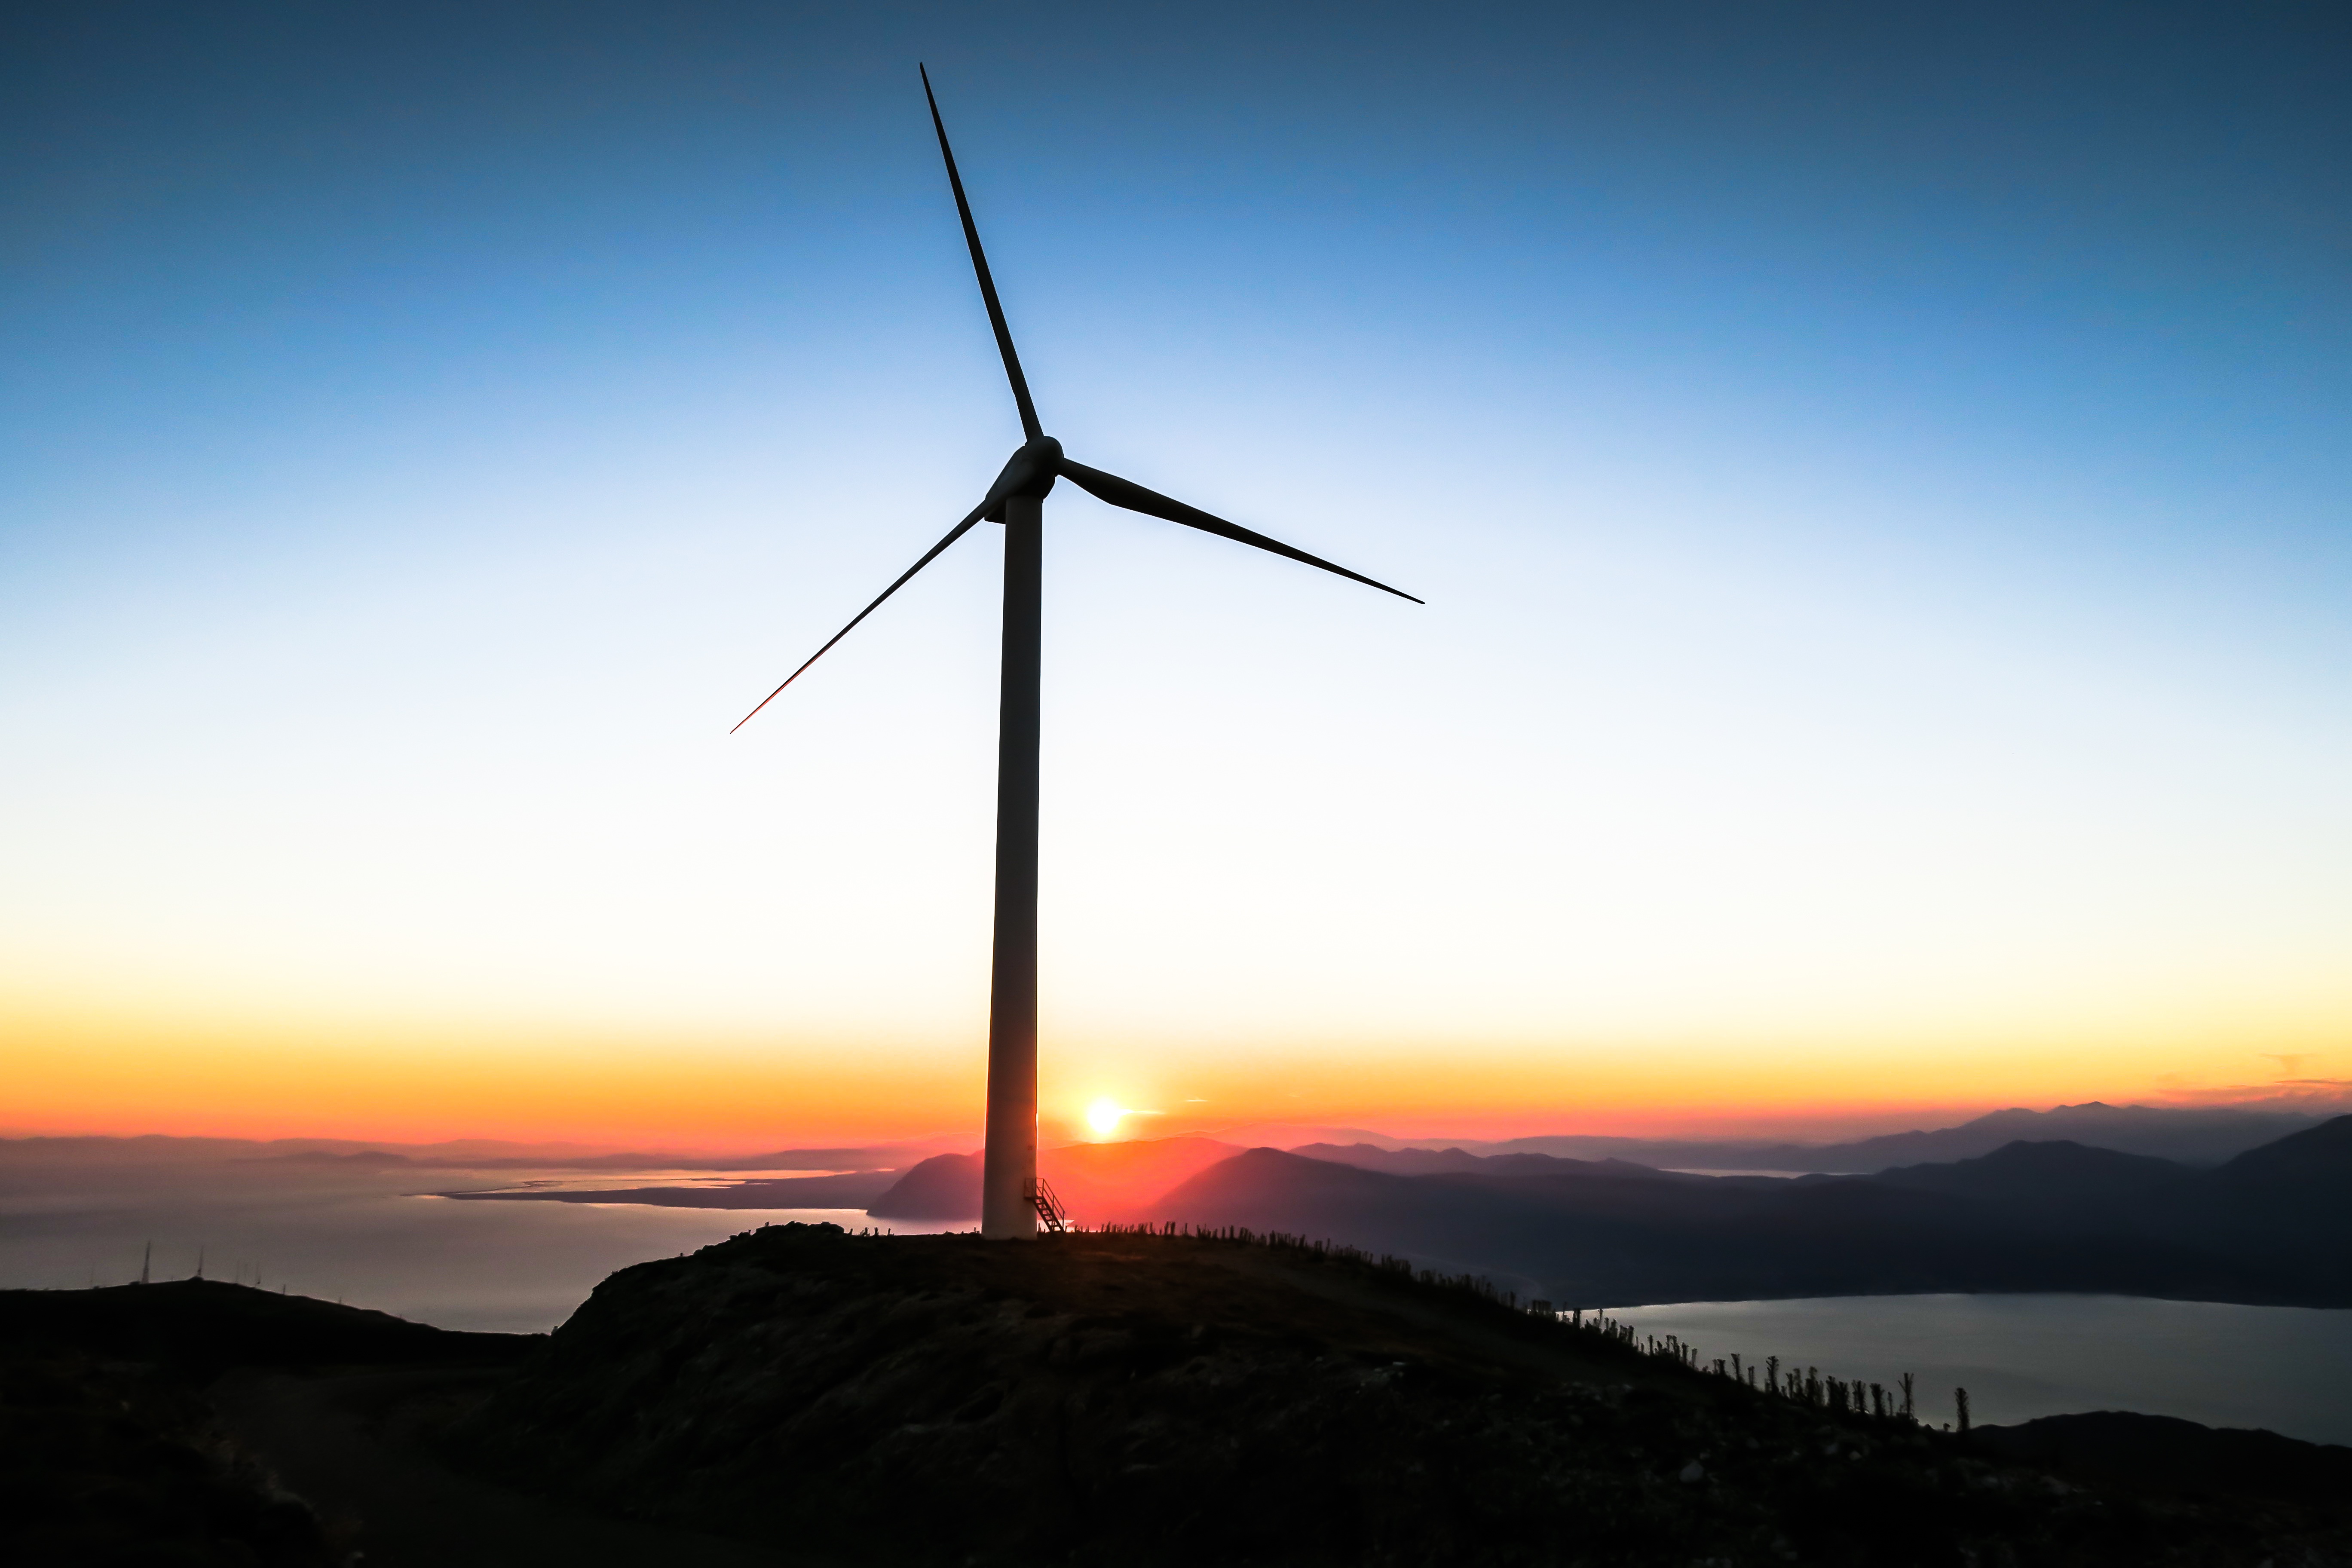
sky, sunset, windmill, wind, dawn, dusk, machine, wind turbine, turbine, generate, wind farm